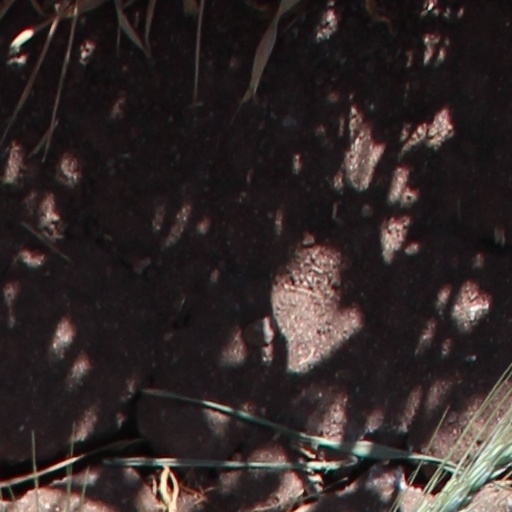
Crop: wheat